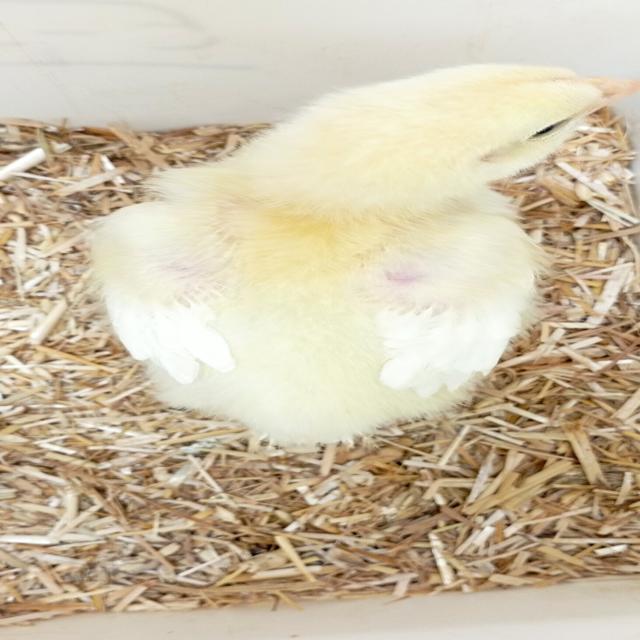
Weight: 201 g